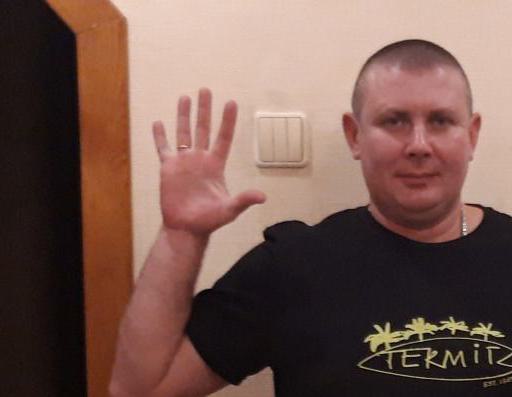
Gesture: palm